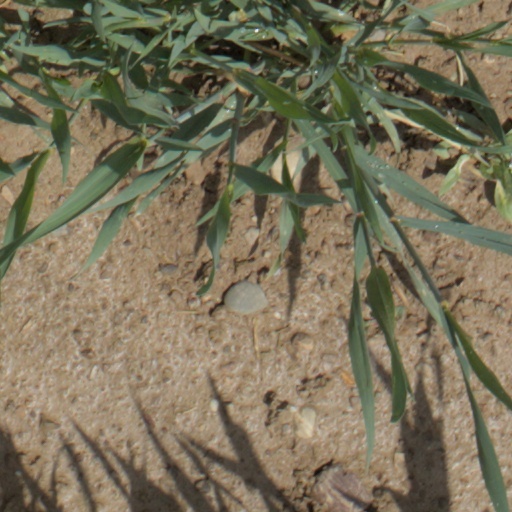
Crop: wheat